Olaf de Fleur

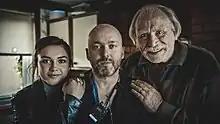
Florence Pugh, Olaf de Fleur, James Cosmo on set

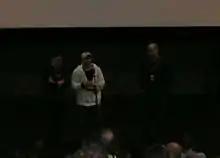
Olaf in 2009 at the International Film Festival Rotterdam

Olaf de Fleur (real name: "Ólafur Jóhannesson" born 1975) is an Icelandic film director, scriptwriter and producer.